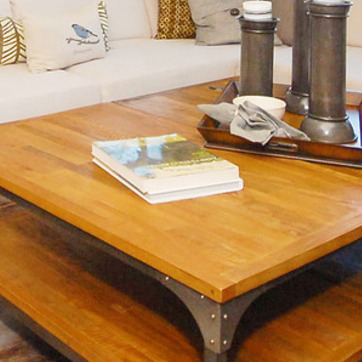
Material: paper